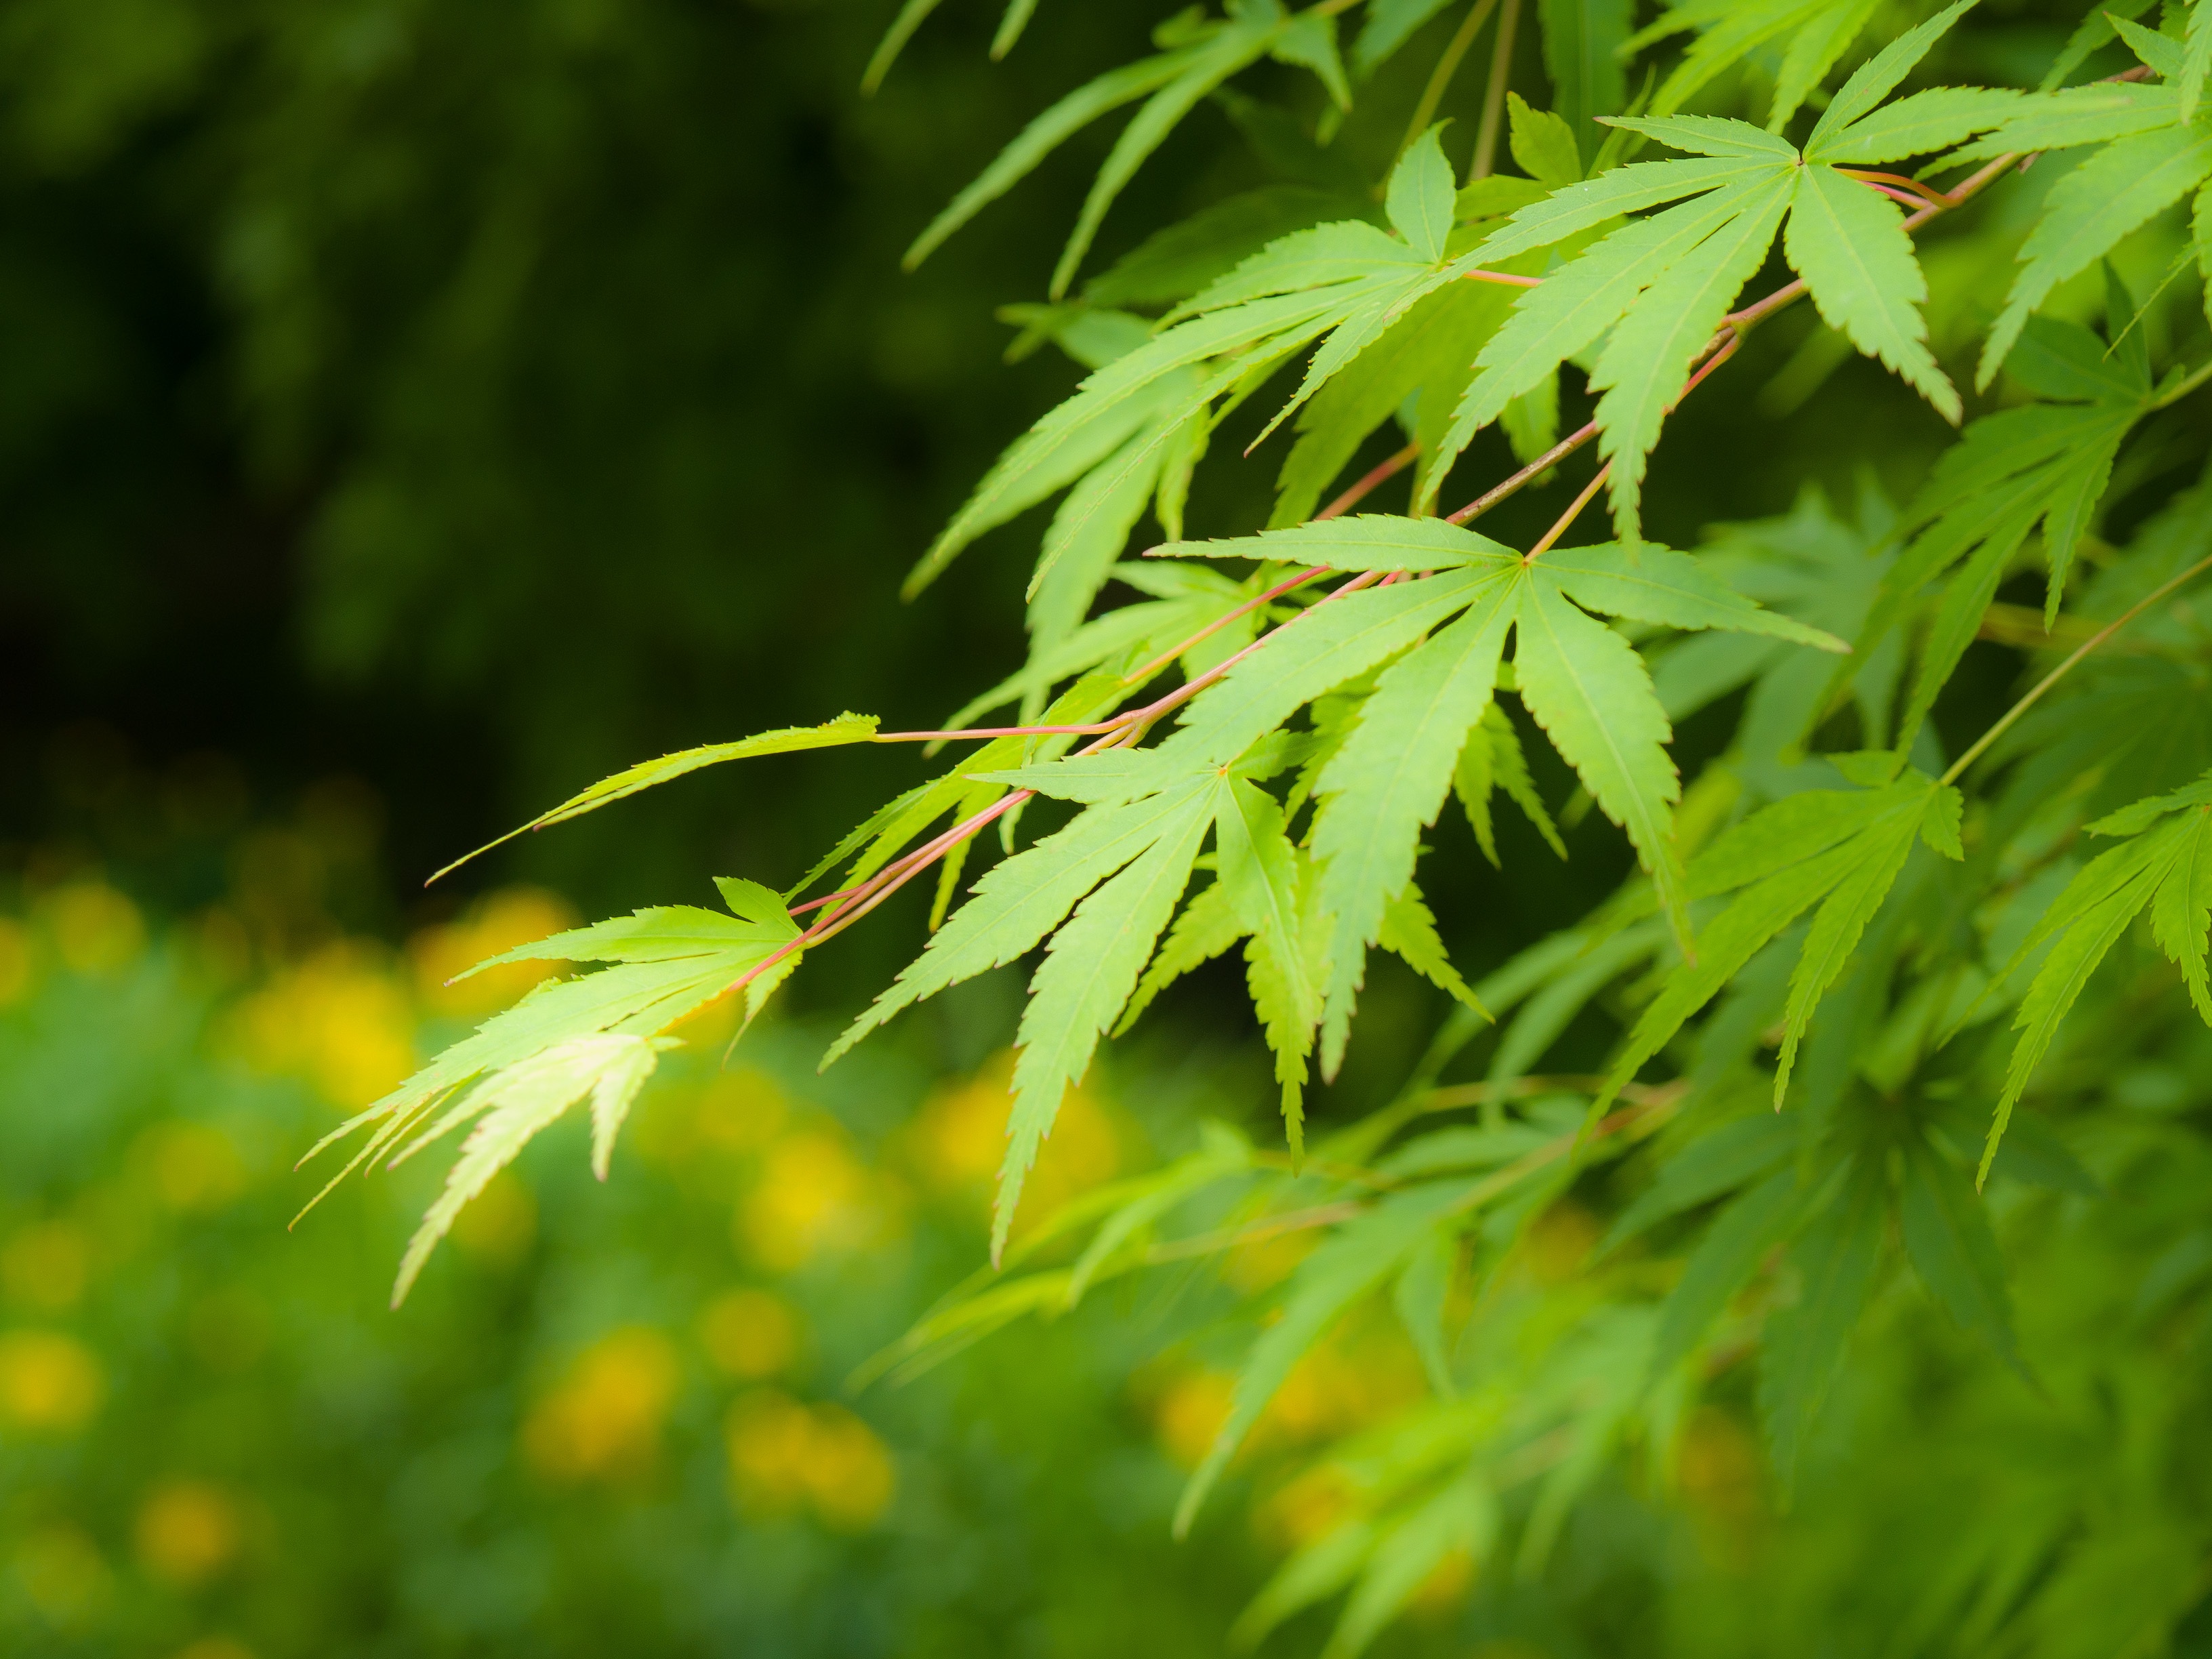
tree, forest, grass, branch, plant, meadow, sunlight, leaf, flower, green, autumn, botany, japan, flora, maple, maple tree, maple leaf, shrub, deciduous, arboretum, flowering plant, fresh green, woody plant, land plant